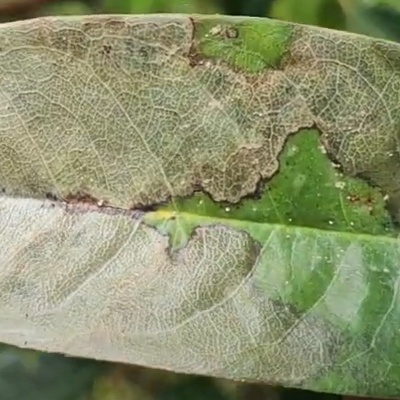
Label: Leaf_Rhizoctonia